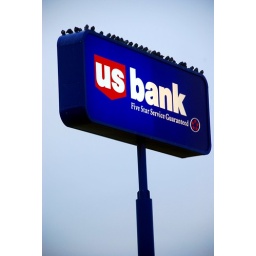
Driving to a friends house in Bethalto, I noticed all the birds trying to stay warm on top bank sign.